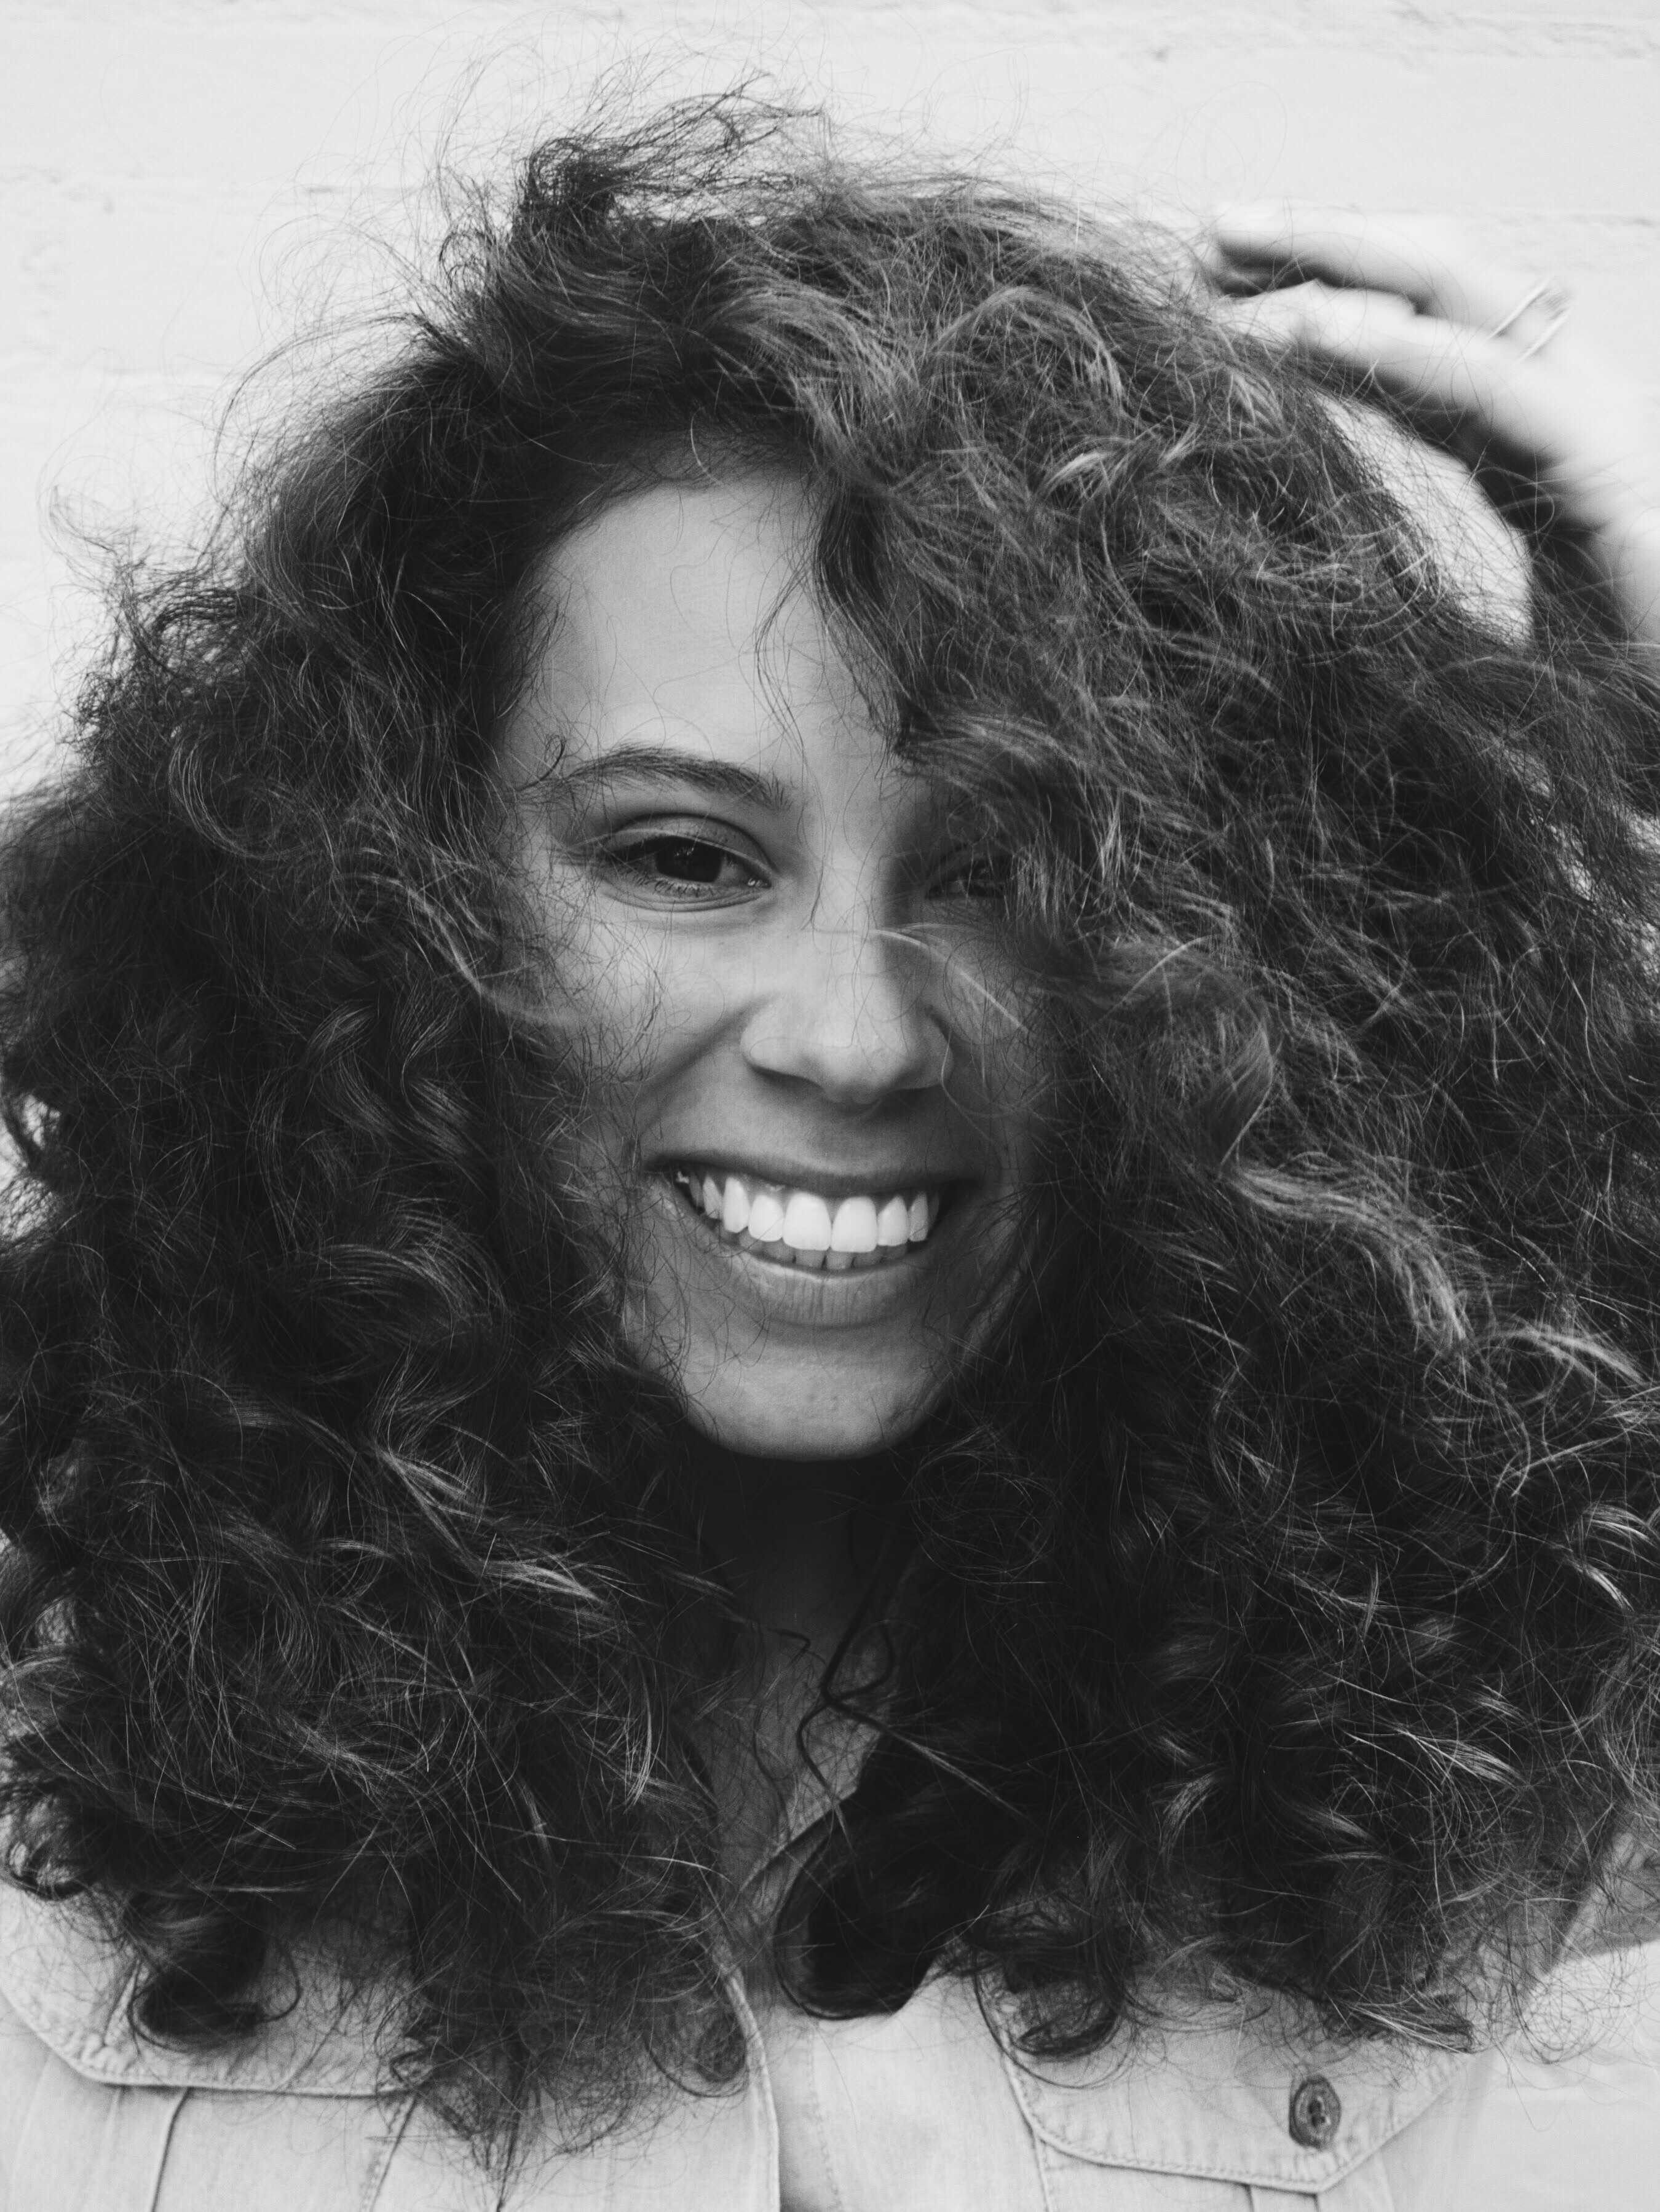
black and white, girl, hair, white, photography, portrait, model, black, monochrome, facial expression, hairstyle, smile, long hair, close up, face, nose, eye, head, beauty, photo shoot, brown hair, monochrome photography, portrait photography